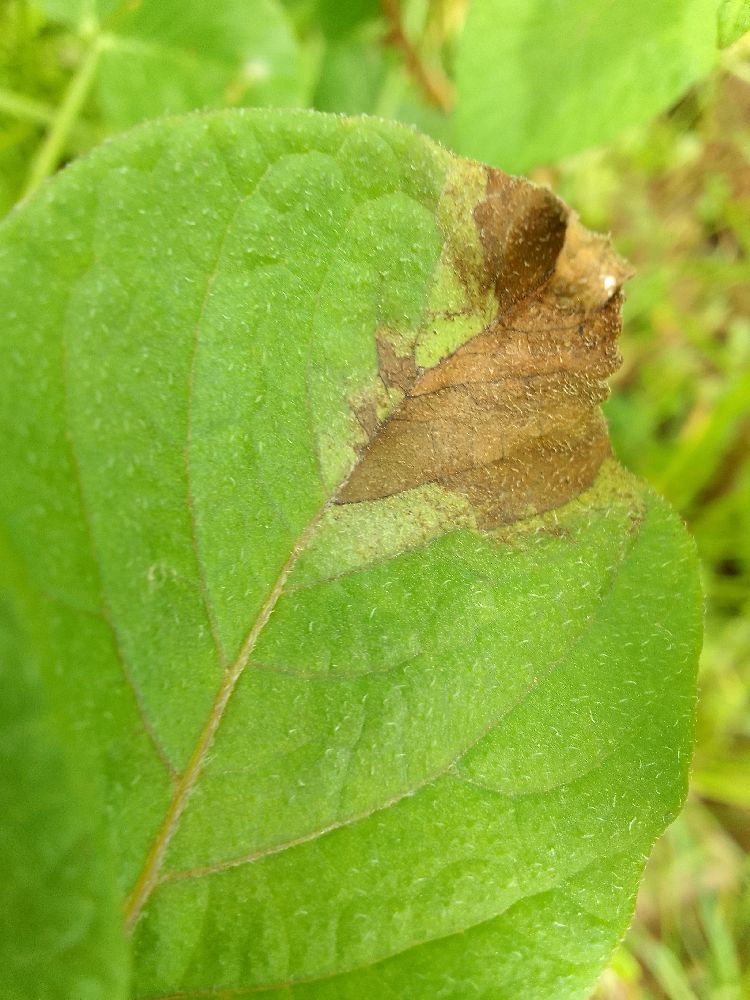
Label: Late blight